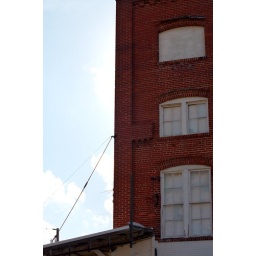
Vacant building by the river in Columbus, GA.